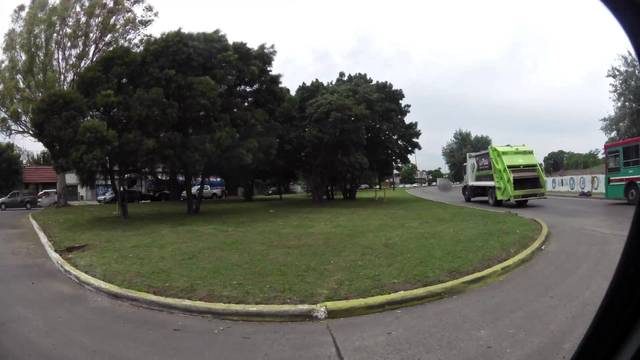
Region: Argentina
Coordinates: -34.94, -57.972